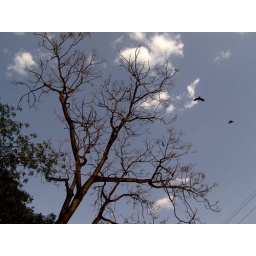
A few birds can be seen flying in clear sky against a tree having very less leaves.